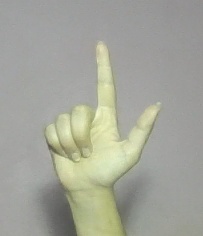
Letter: laam